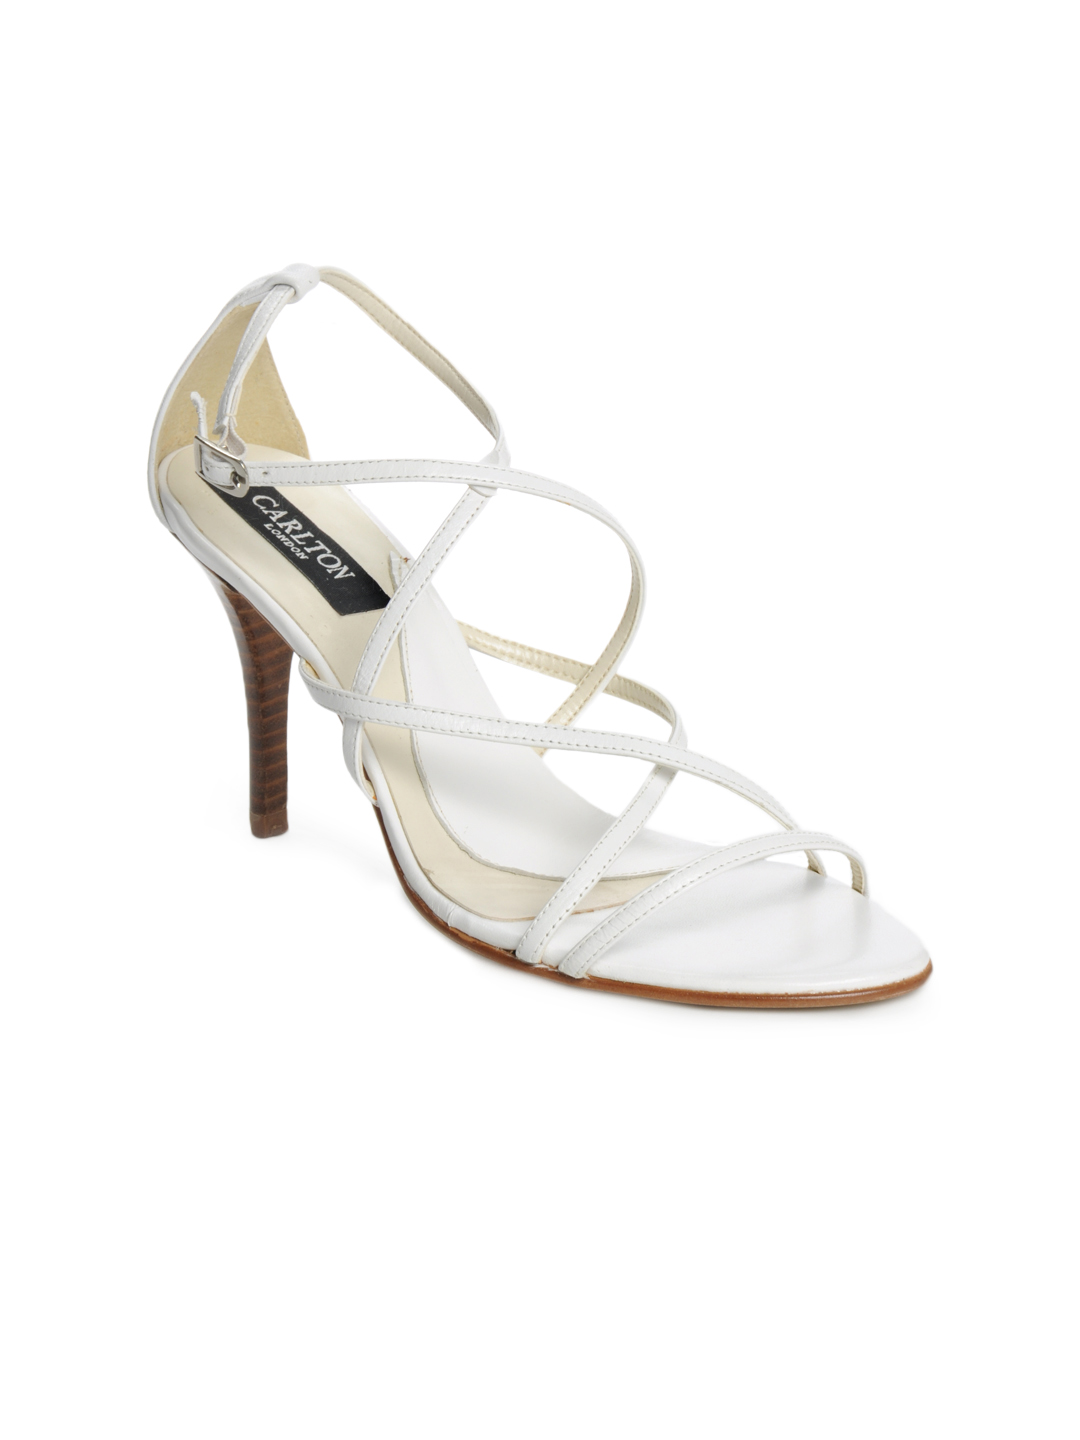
Carlton London Women White Heels
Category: Footwear / Shoes / Heels
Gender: Women
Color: White
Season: Winter 2012
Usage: Casual